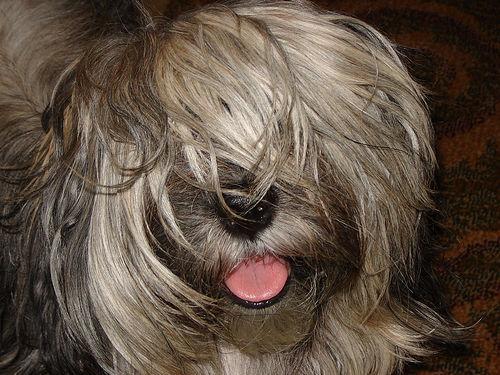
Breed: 215-n000038-Lhasa